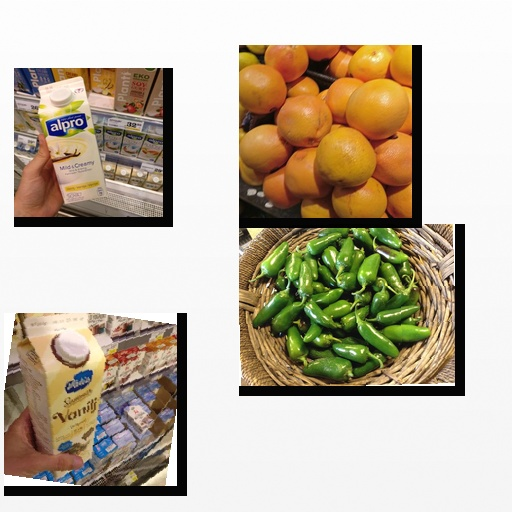
Food items: jalapeno, vanilla_soy_yogurt, red_grapefruit, vanilla_yoghurt